Åbo Svenska Teater

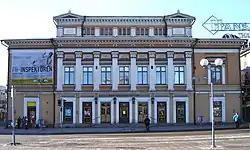

Åbo Svenska Teater is a Finland-Swedish theatre in the city of Turku in Finland and the oldest theatre in the country, founded in 1839. The building itself is also the oldest still functioning theatre house in Finland. The name means "The Swedish theatre of Åbo"; "Åbo" is the Swedish name of Turku.